Eurocheque

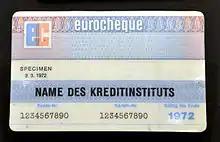
Eurocheque card

The Eurocheque was launched in 1969 with the participation of banks in 14 countries: Belgium, France, United Kingdom, the Netherlands, Austria, Switzerland and West Germany (which issued and accepted Eurocheques) together with Denmark, Italy, Ireland, Luxembourg, Norway, Spain and Sweden (which accepted Eurocheques).